Maps to the Stars

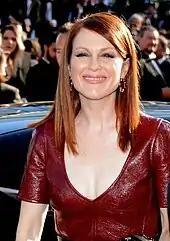
Julianne Moore promoting the film at the Cannes Film Festival.

Principal photography began on July 8, 2013, in Toronto, Ontario, Canada and continued until August 12, 2013. Most of the shooting took place in Toronto and many of the interior locations in the film were filmed at the Eastern Avenue site of "Cinespace Studios". On July 19, some scenes were shot in and around the diner at Queen street in Leslieville, Ontario.